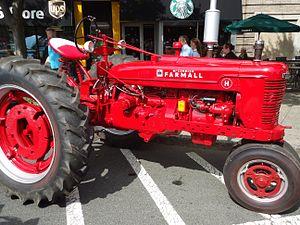
La société International Harvester Company était un important constructeur américain de machines agricoles, d'engins de construction, de camions, d'autobus et de produits ménagers et commerciaux. En 1902, J.P. Morgan fusionne les sociétés McCormick Harvesting Machine Company et Deering Harvester Company, ainsi que trois petits fabricants d'équipements agricoles, pour former International Harvester.